Marian Call

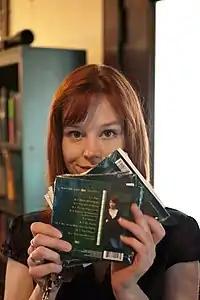
Marian Call displaying her CDs in 2010.

In the spring of 2010, Call announced her 49>50 Tour, a do-it-yourself national tour where Call would drive across the country stopping to play at the cities her fans have requested. The title of the tour, while mathematically incorrect is done so purposely to reflect her Alaskan pride, as Alaska is the 49th state. It also reflects the bringing of her music from the 49th state to all 50 states (49 to 50). The goal of the tour was to play in every state, whether at public venues or at small house concerts.